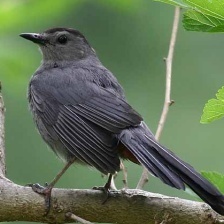
Species: GRAY CATBIRD
Scientific name: DUMETELLA CAROLINENSIS